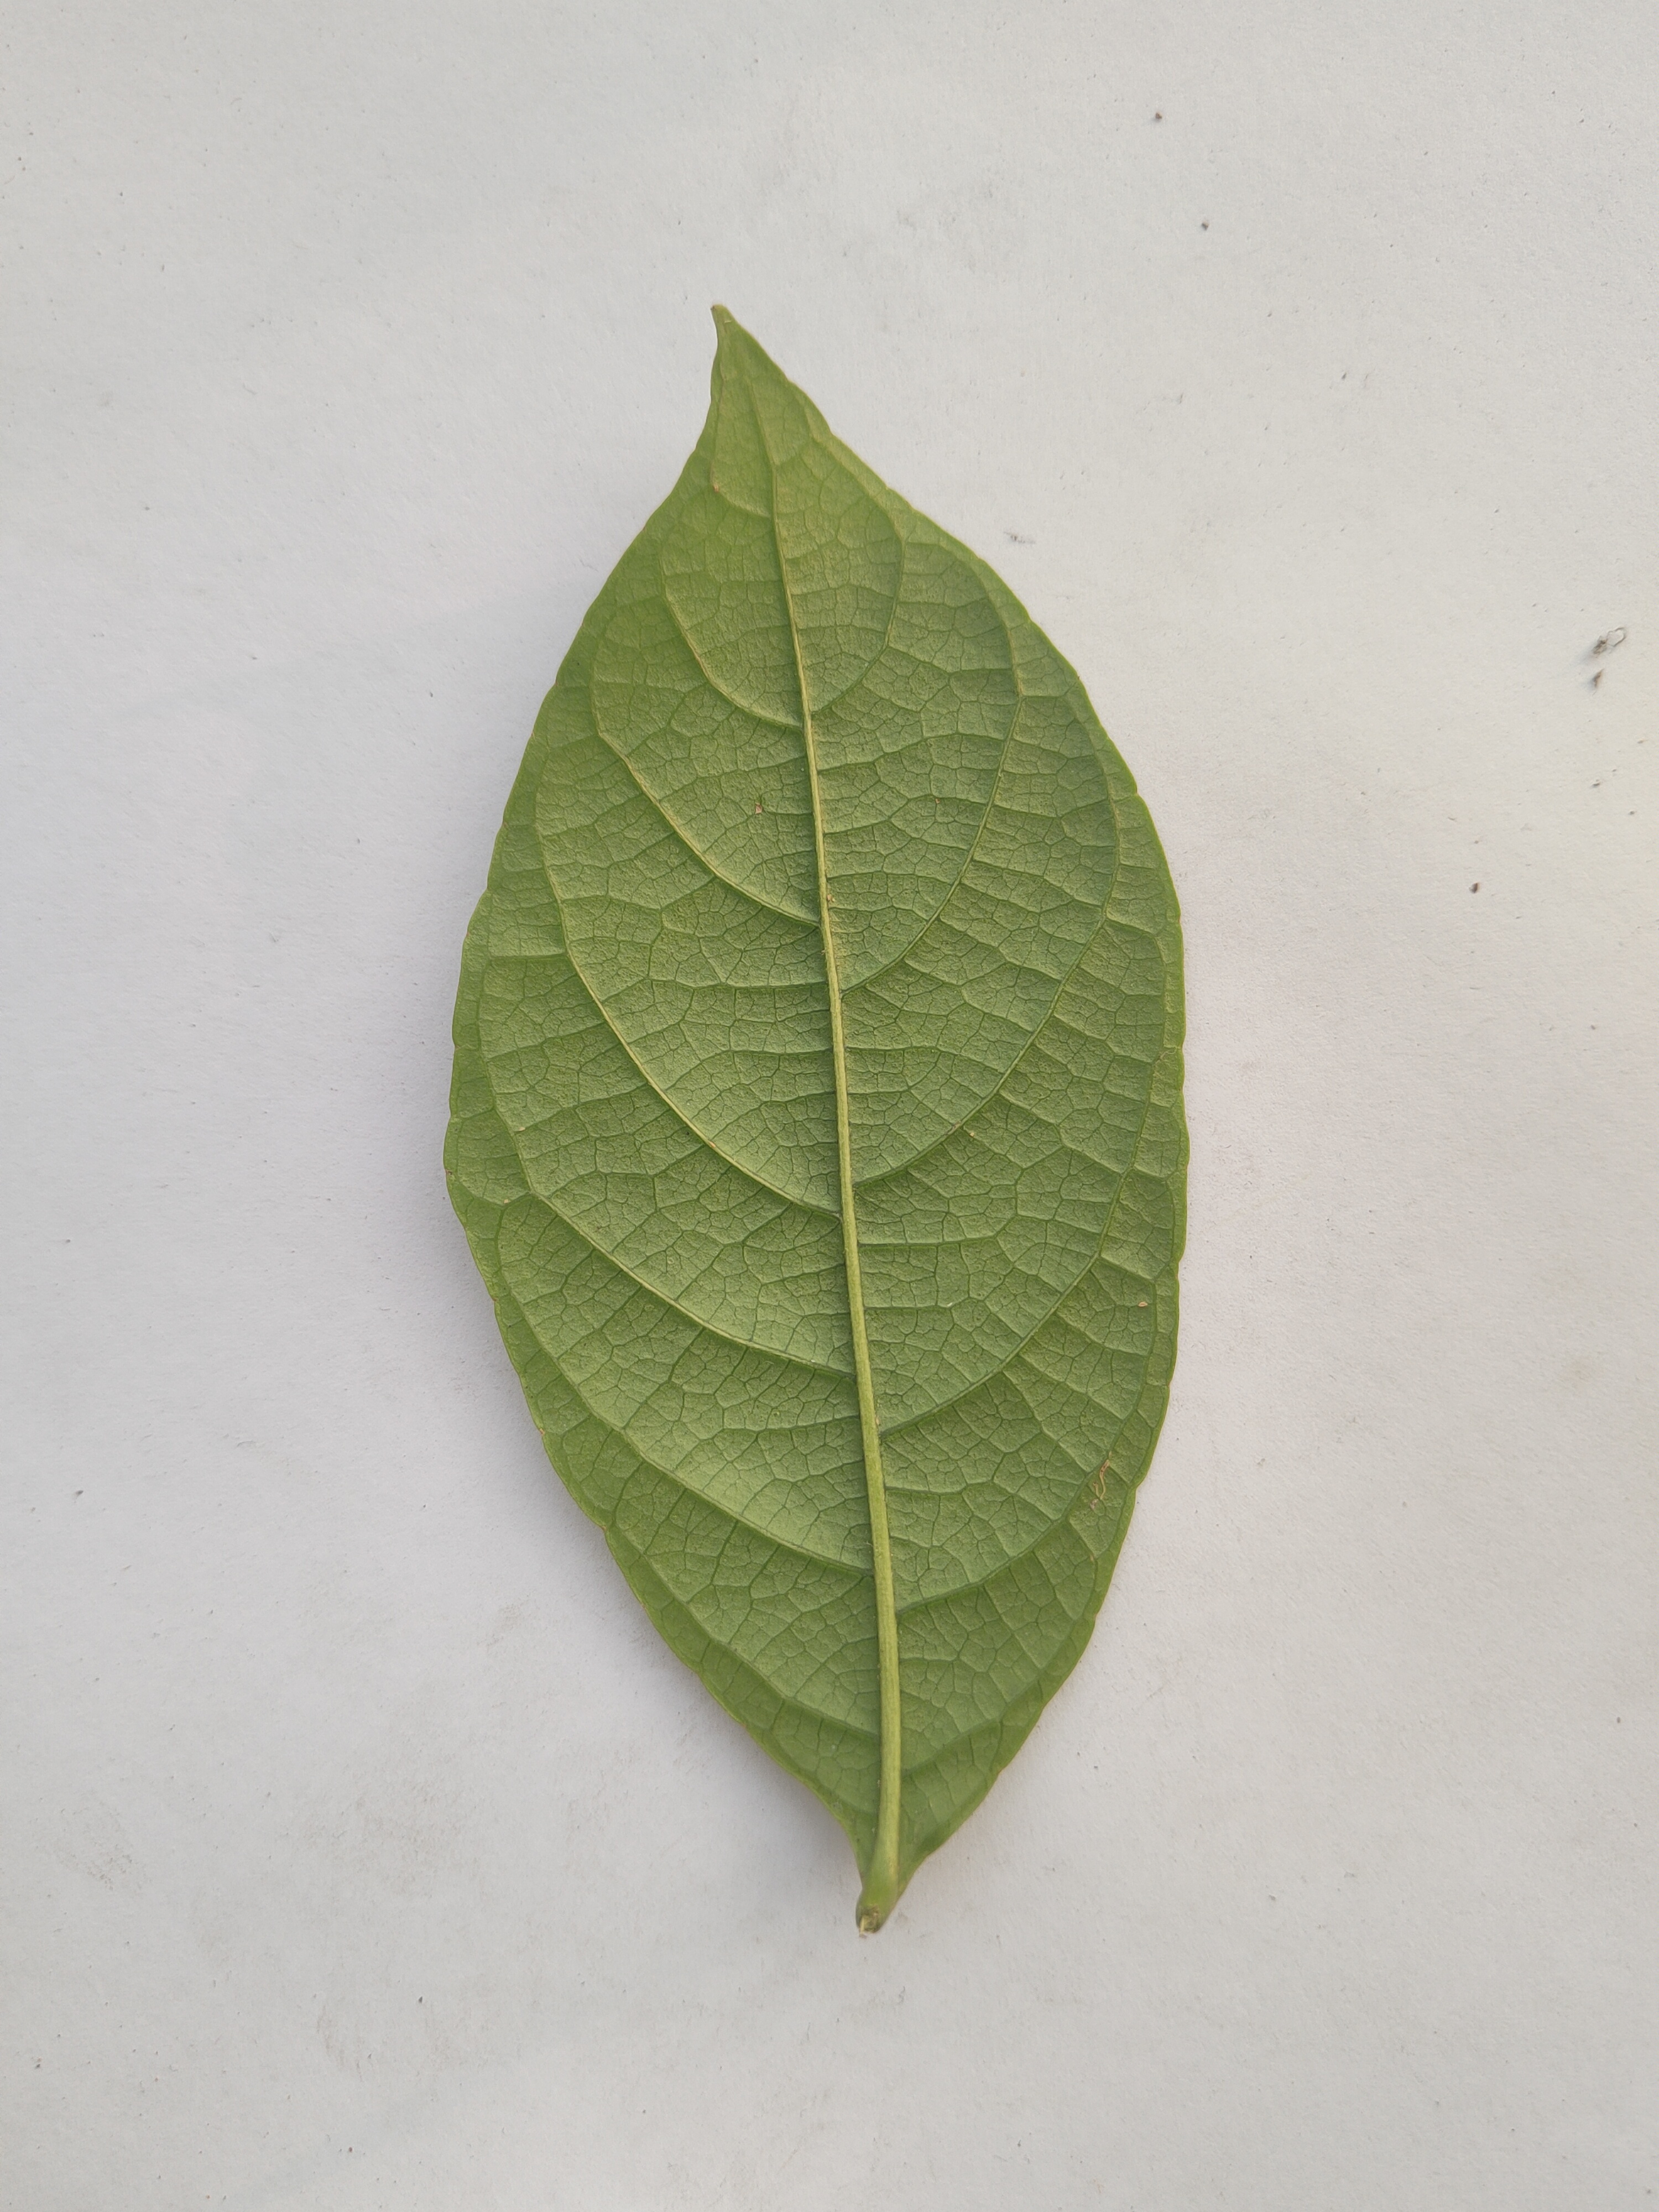
Leaf variety: Lotkon